Carlos Carvalhal

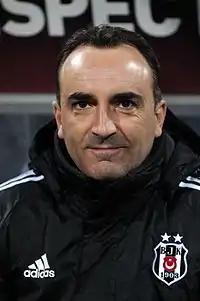
Carvalhal as head coach of Beşiktaş in 2011

Carlos Augusto Soares da Costa Faria Carvalhal (born 4 December 1965) is a Portuguese former footballer who played as a centre-back, currently a manager.